Hugh Beadle

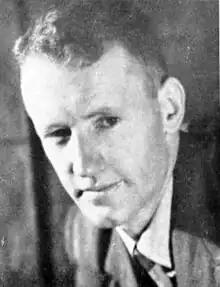
A portrait photograph of Ian Smith.

After returning to Southern Rhodesia, Beadle took an interest in politics; he joined the United Party, created from the former Rhodesia Party and the conservative faction of the Reform Party to contest the 1934 general election. He was attracted to the United Party not so much by its policies but by his admiration for its leading figures—he considered the Prime Minister Godfrey Huggins "a man of the calibre I think of Rhodes". The Southern Rhodesian electoral system allowed only those who met certain financial and educational qualifications to vote. The criteria were applied equally to all regardless of race, but since most black citizens did not meet the set standards, the electoral roll and the colonial Legislative Assembly were overwhelmingly from the white minority (about 5% of the population). The United Party broadly represented commercial interests, civil servants and the professional classes.